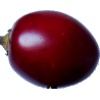
Label: tamarillo